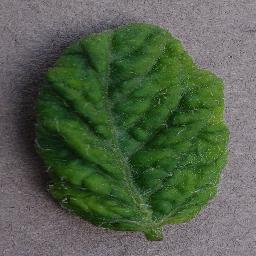
Label: Tomato___Tomato_Yellow_Leaf_Curl_Virus